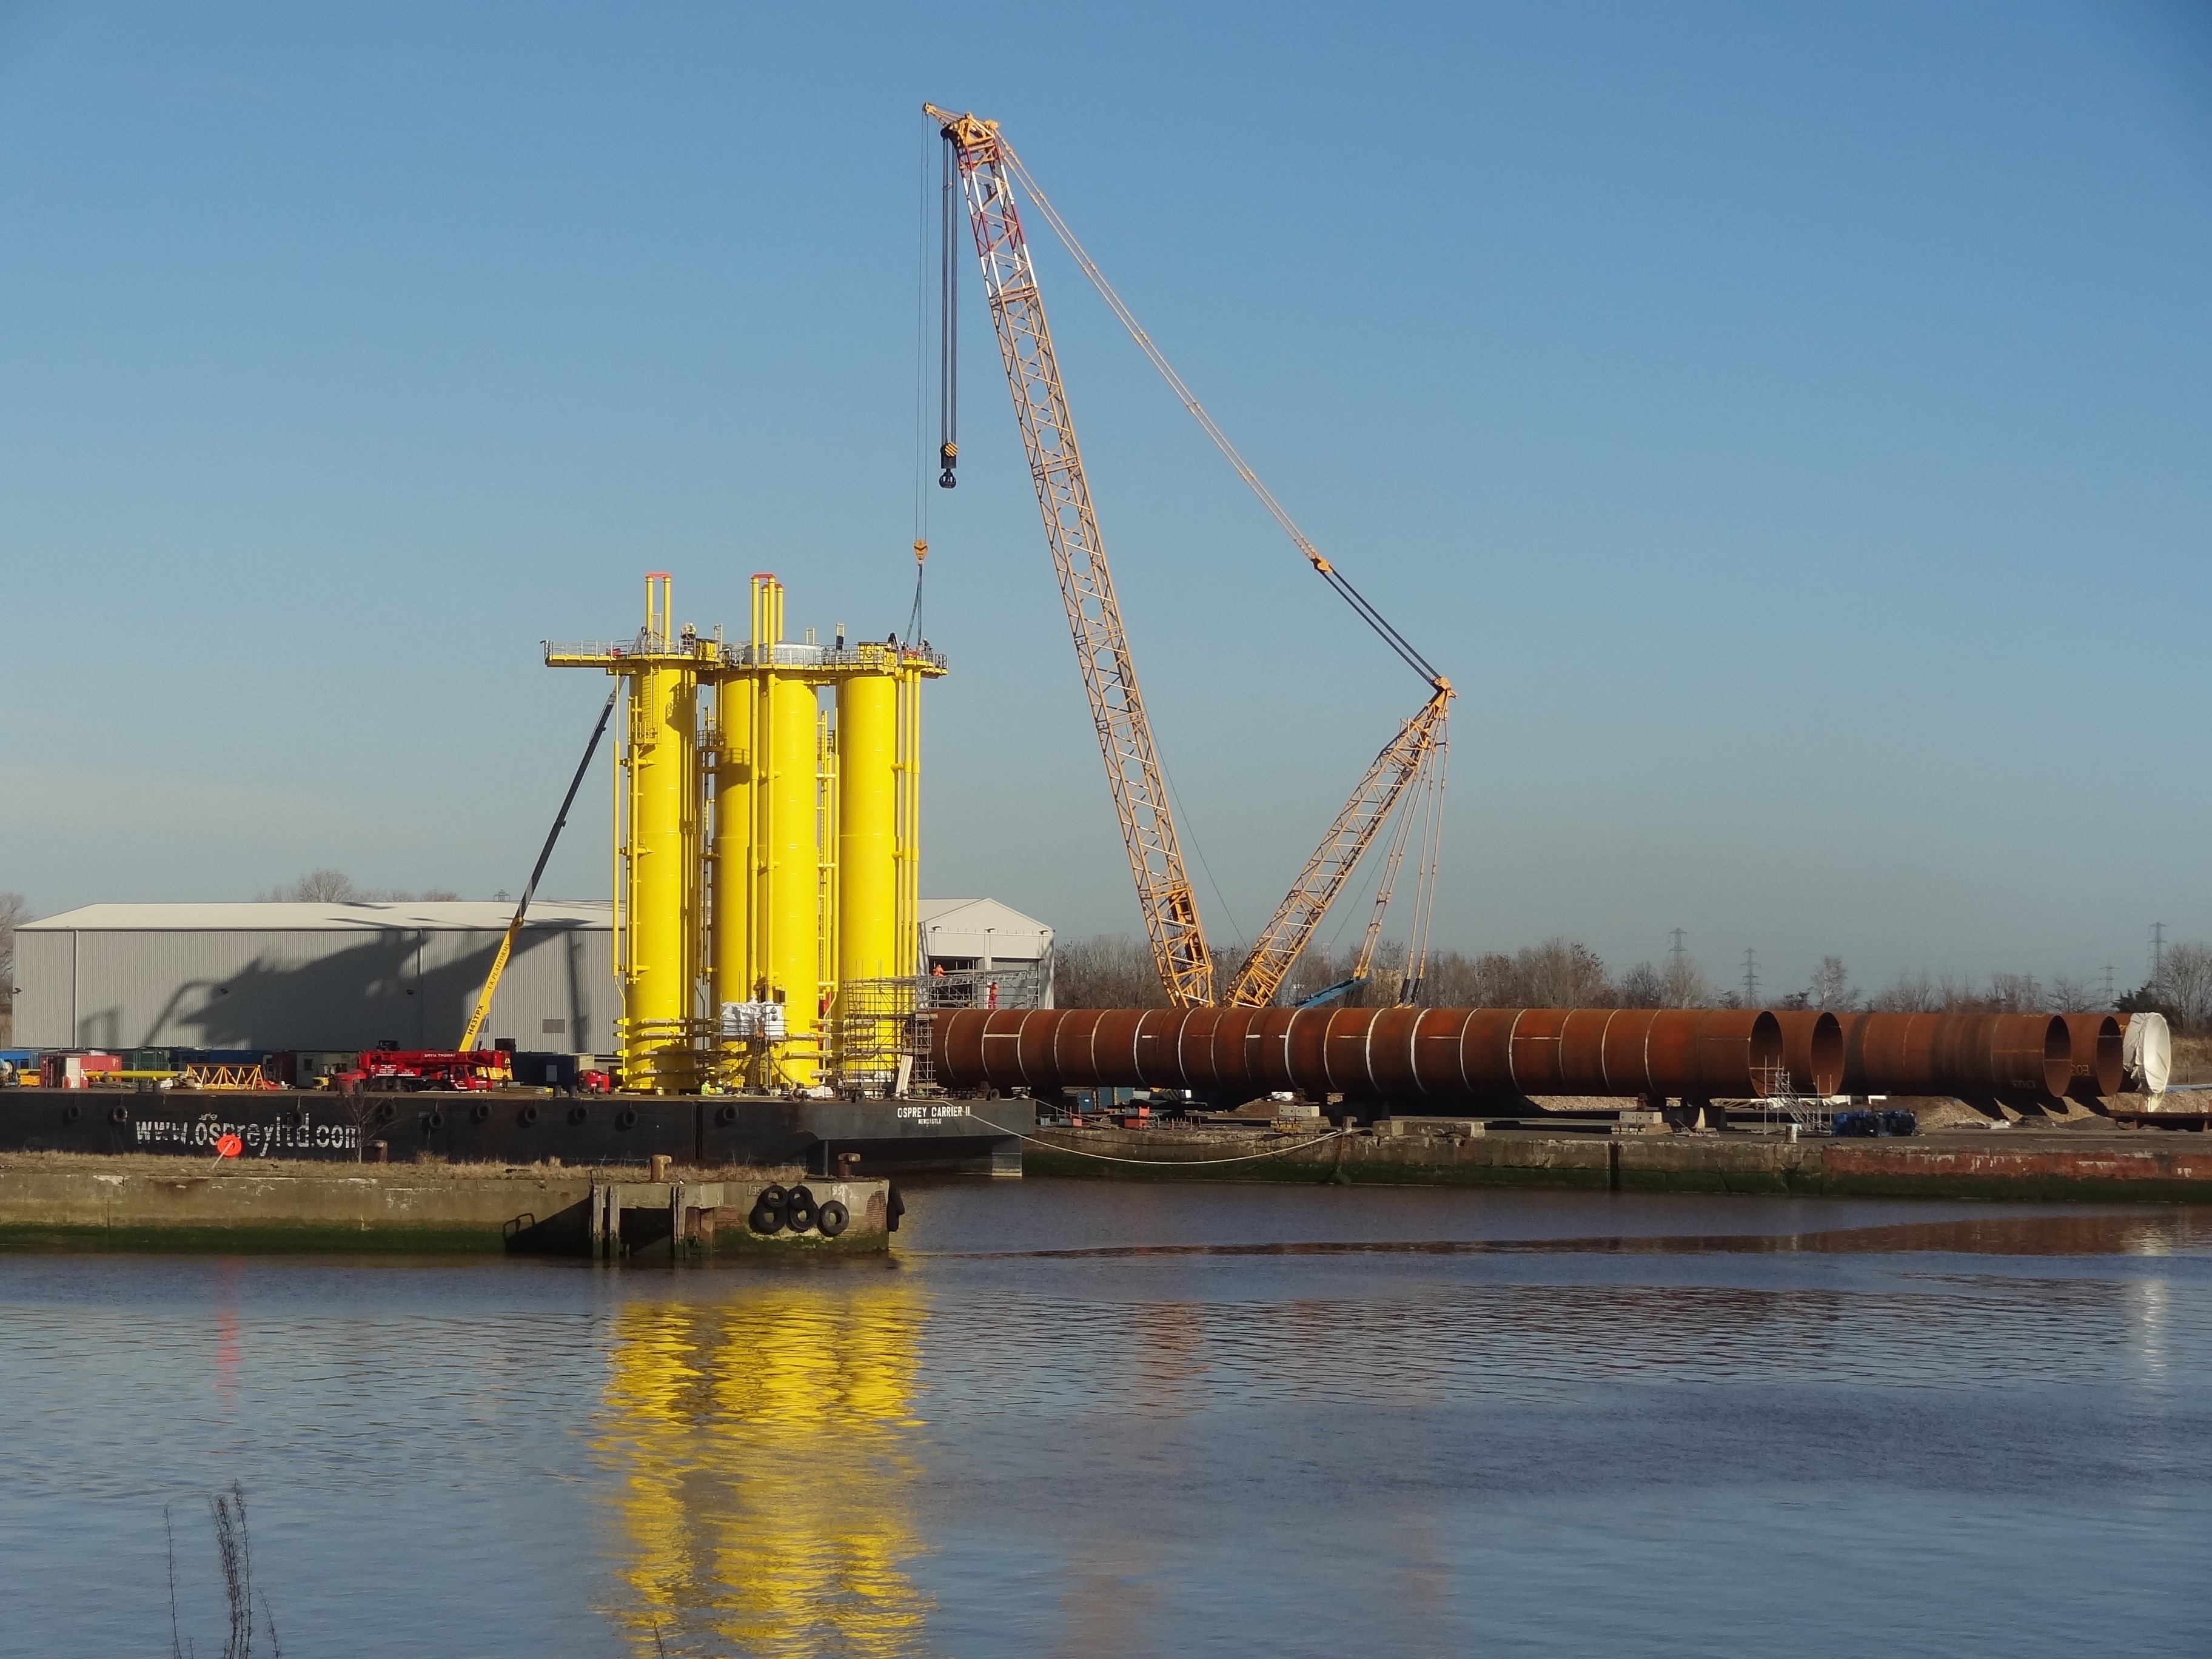
river, transport, construction, vehicle, mast, machine, industry, wind turbine, port, crane, middlesbrough, wind turbines, oil rig, dredging, freight transport, construction equipment, drilling rig, oil field, jackup rig, floating production storage and offloading, offshore drilling, crane vessel floating, tees